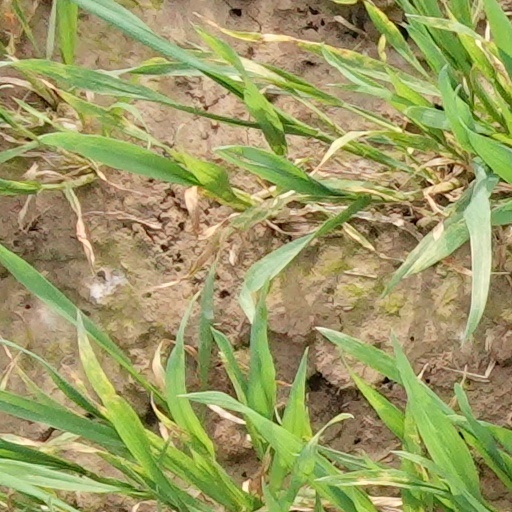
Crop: wheat